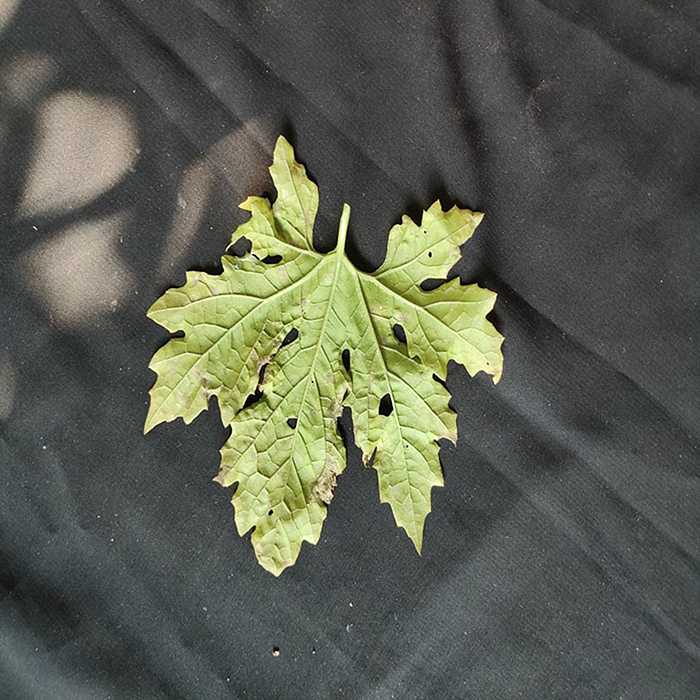
Plant: Bitter Gourd
Label: Downey mildew